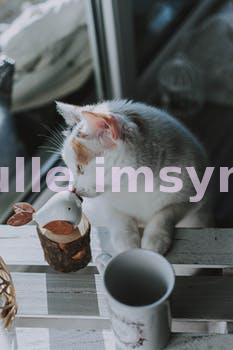
Label: Watermark